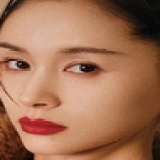
diễn viên Vương Tử Văn